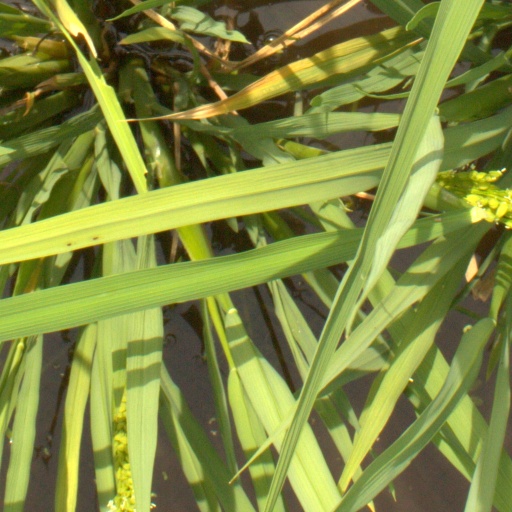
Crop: rice